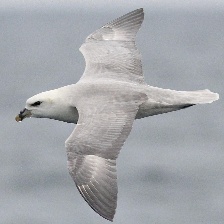
Species: NORTHERN FULMAR
Scientific name: FULMARUS GLACIALIS